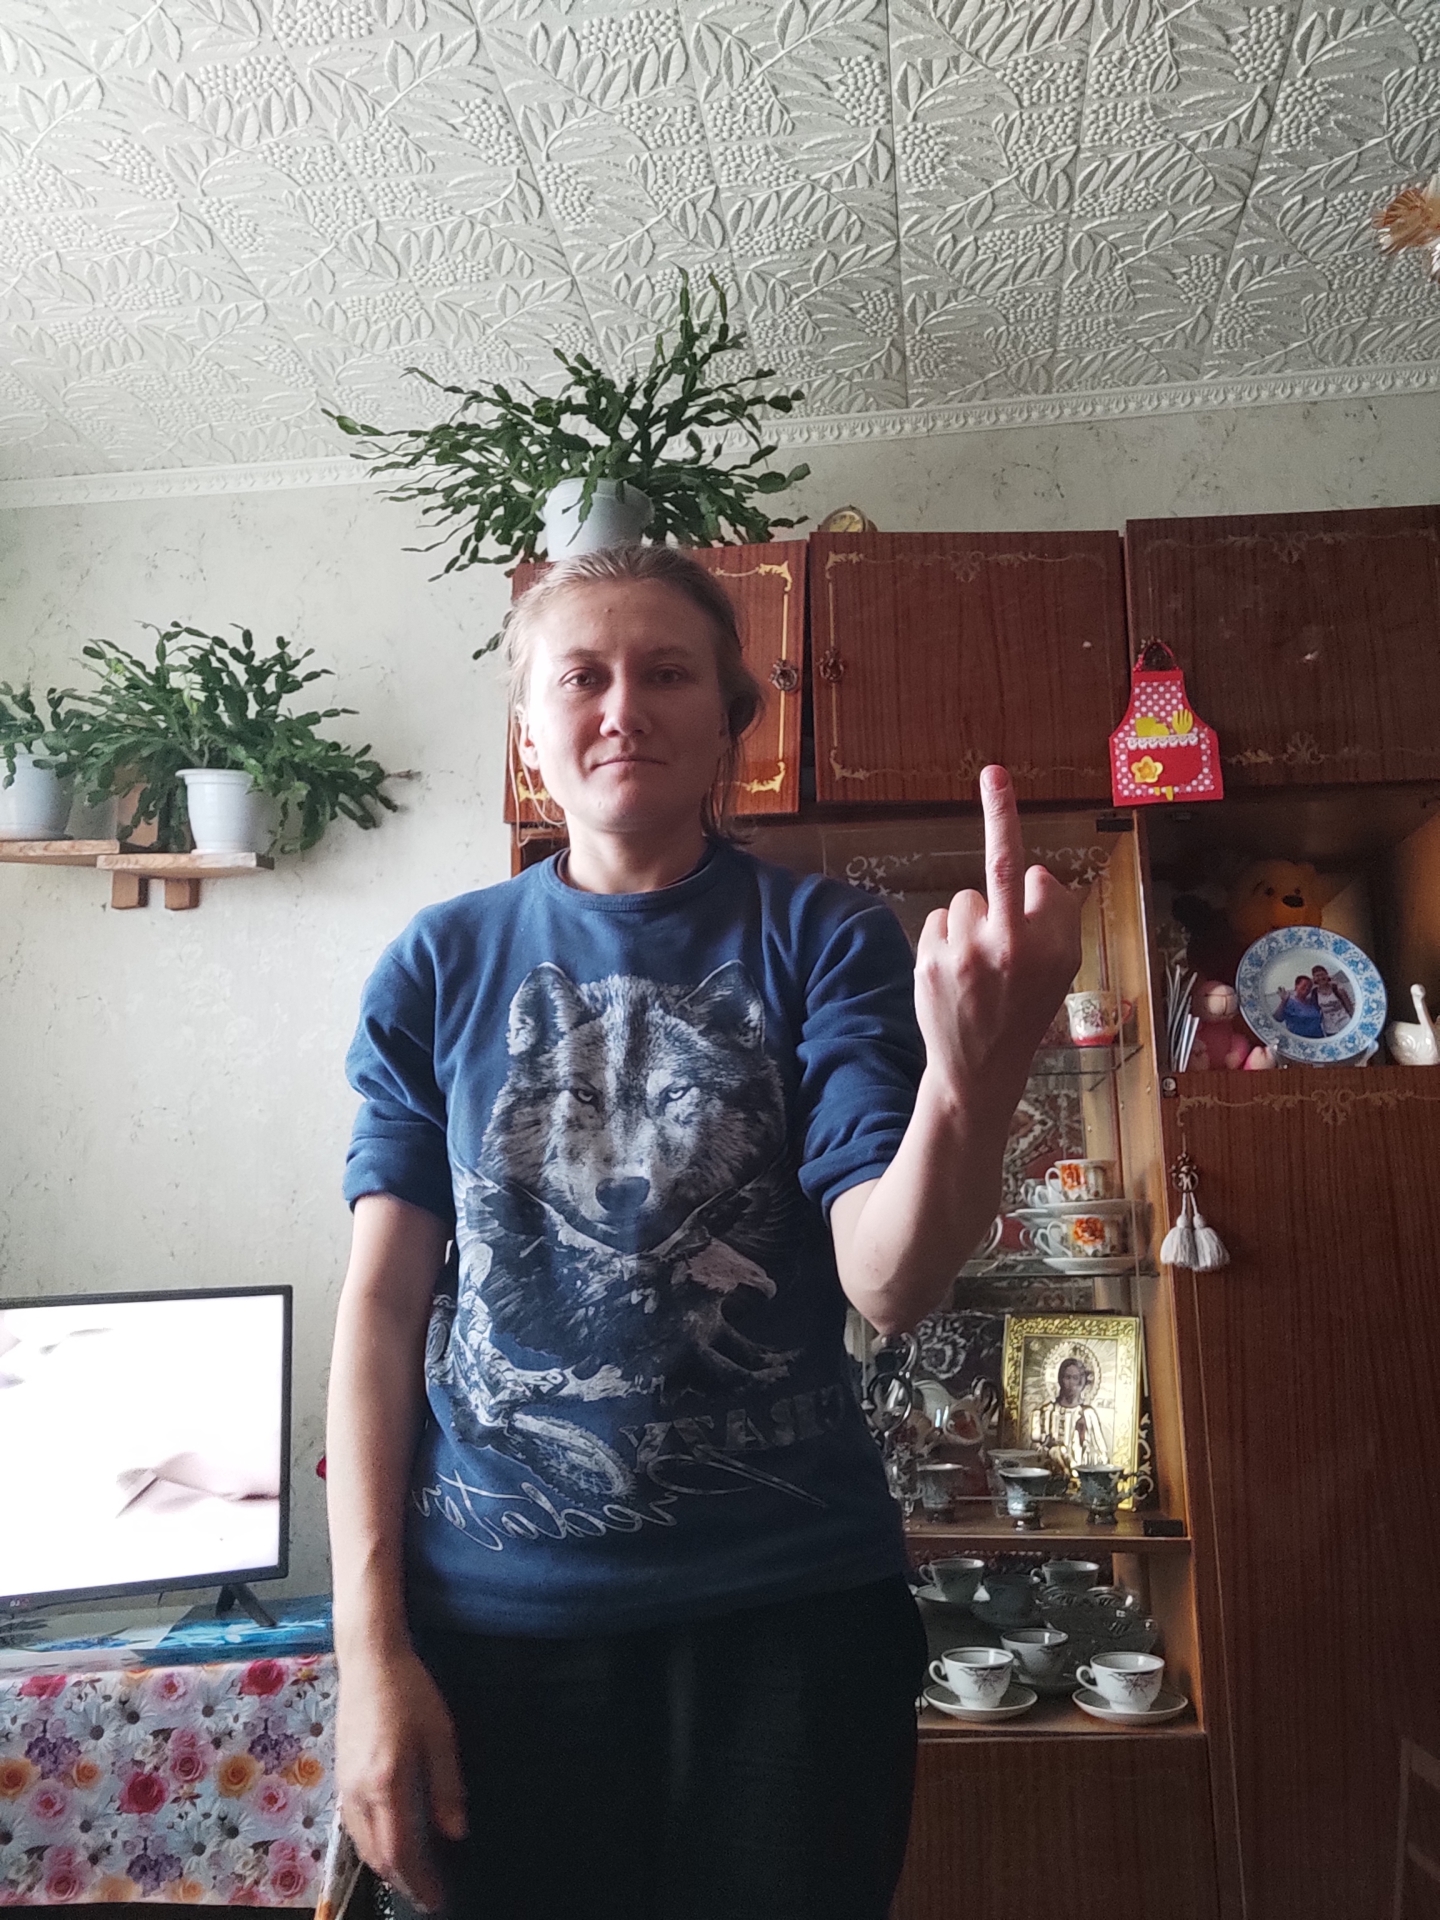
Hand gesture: middle_finger